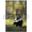
Label: skunk